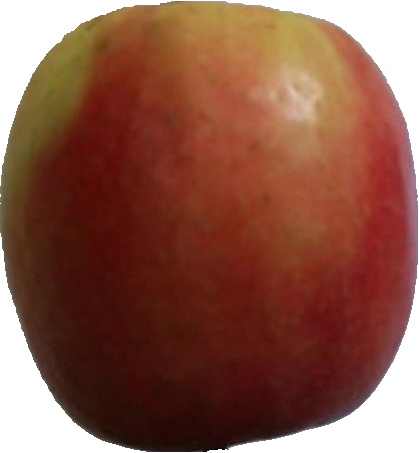
Label: apple_pink_lady_1